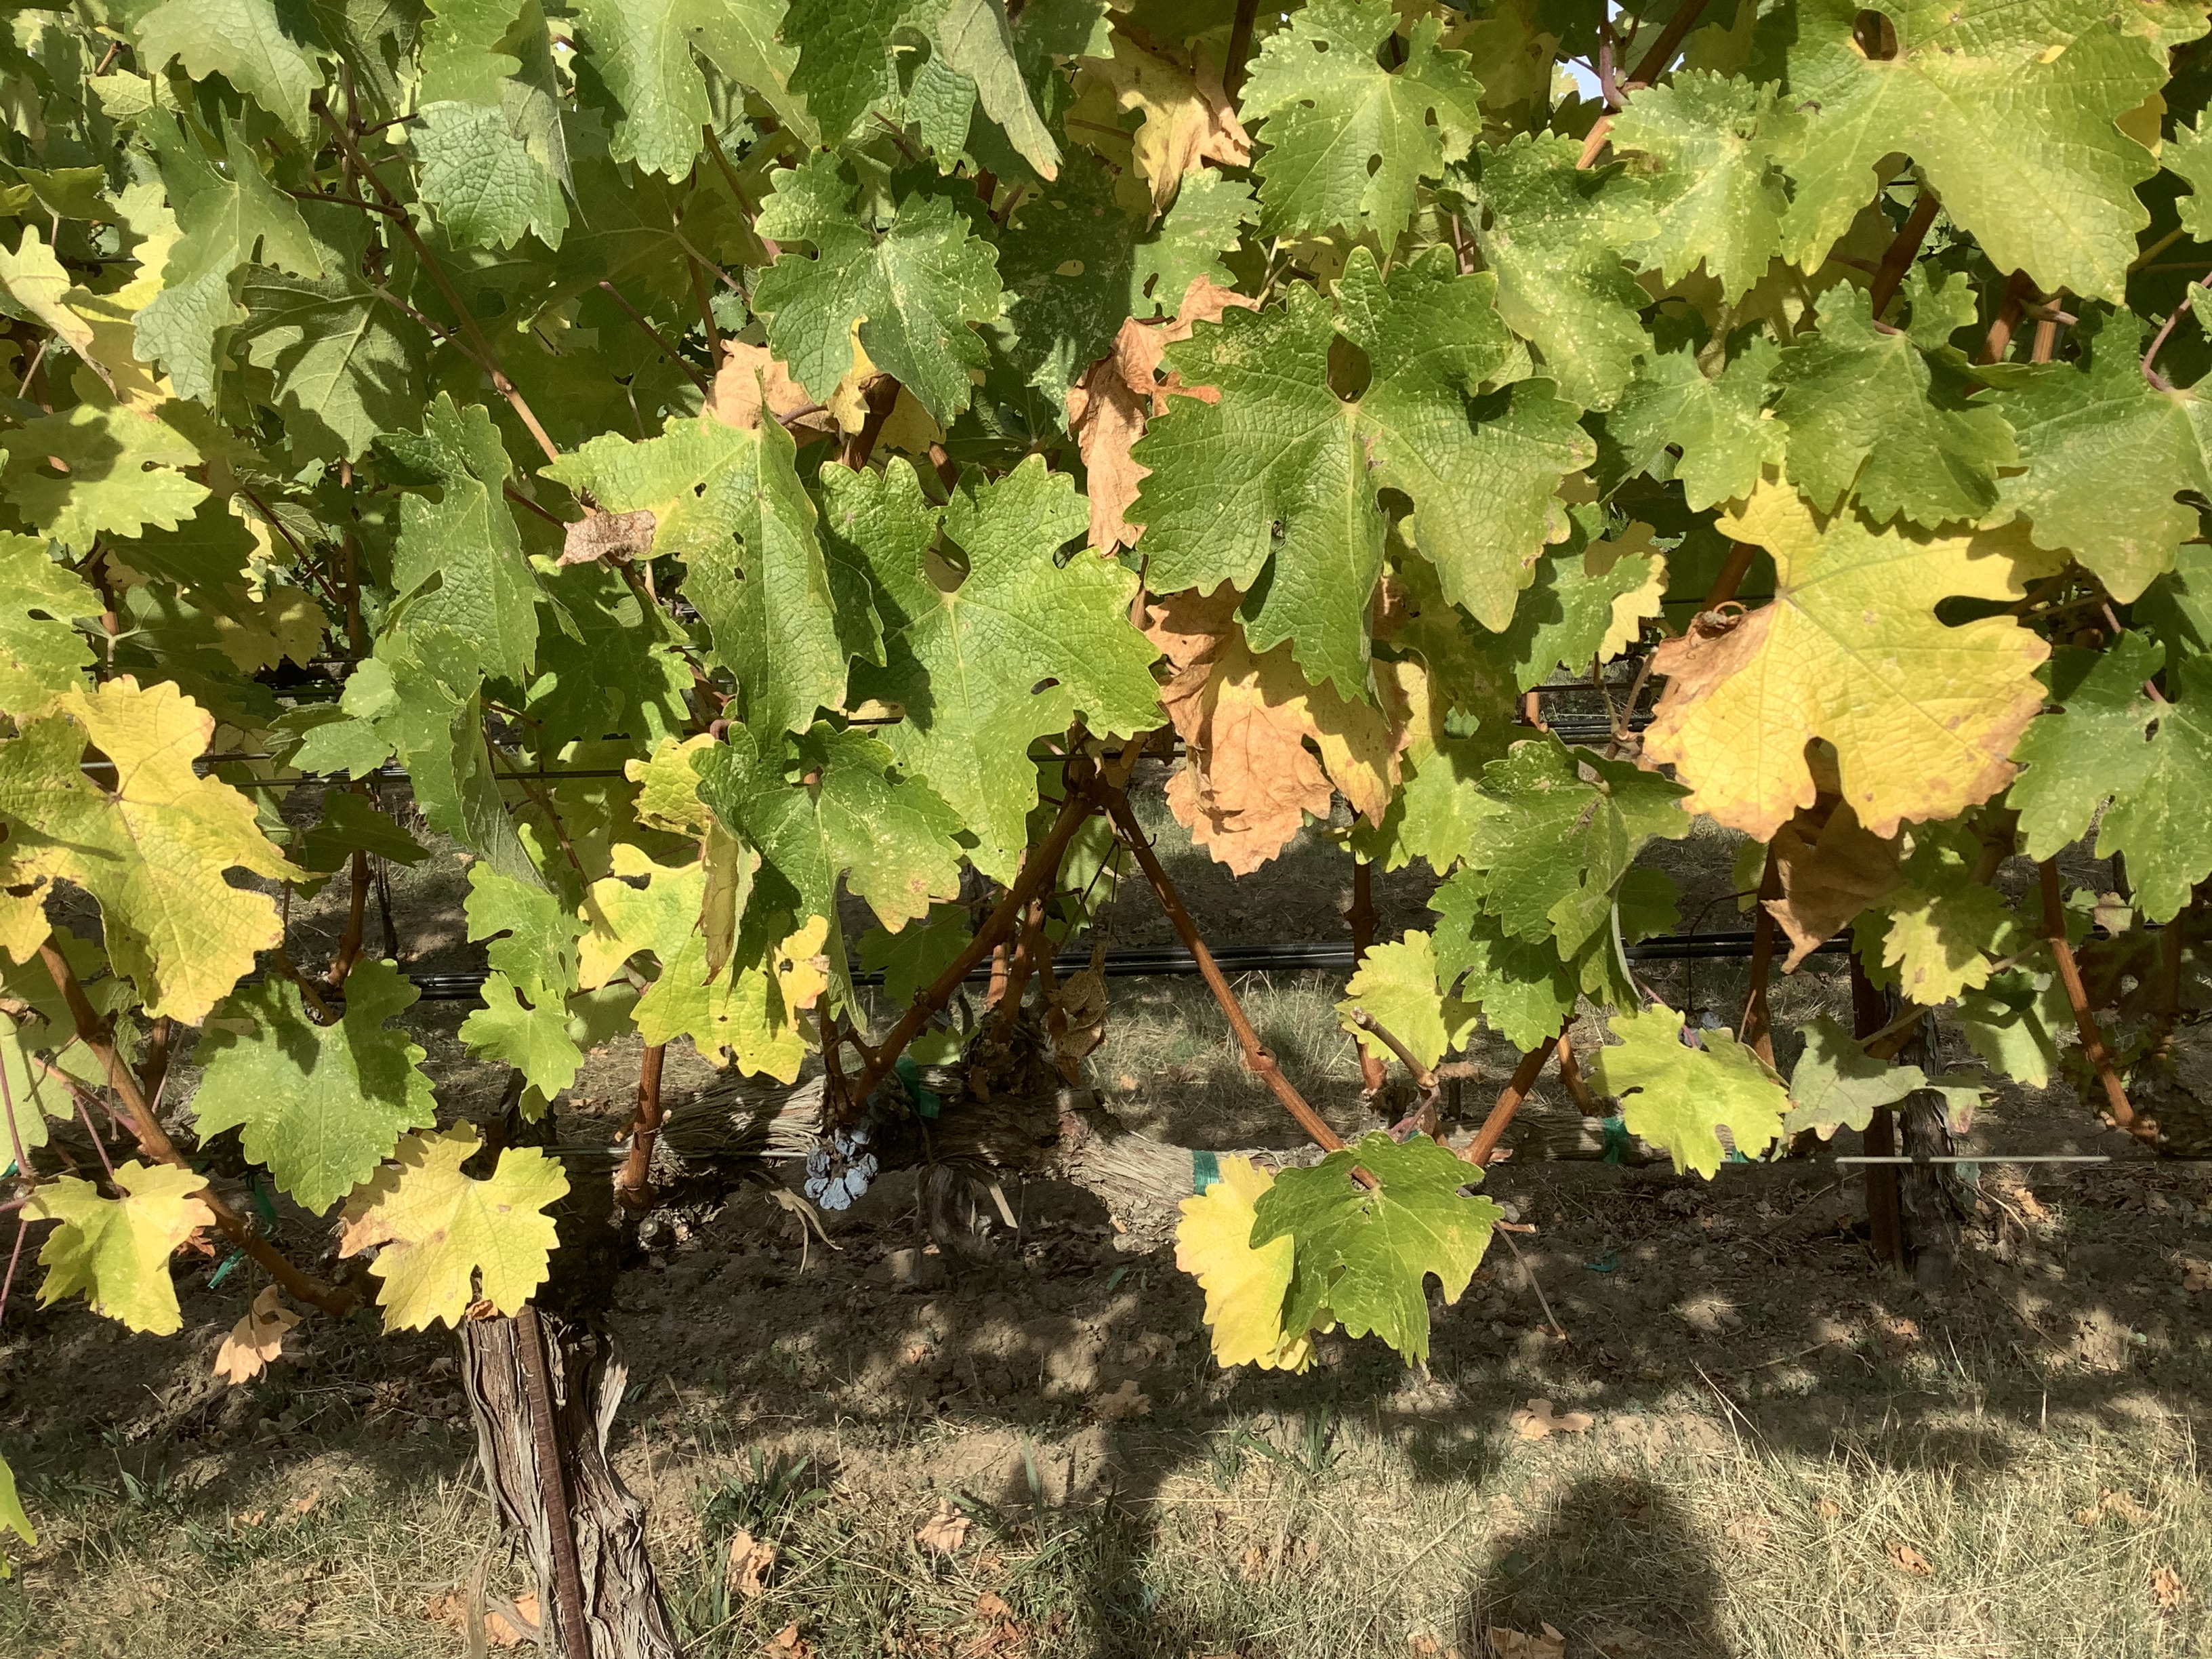
Label: No Virus